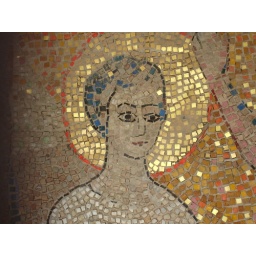
Located across the road from a bar in Marsure.